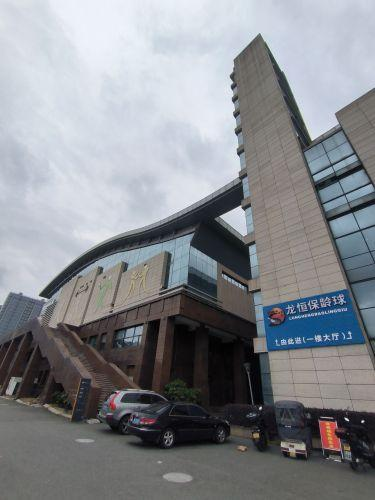
地标名称：龙港体育馆